Vincent Lecrubier

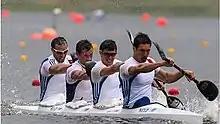
Lecrubier (front) leading the French K-4 during the 2013 World cup

Vincent Lecrubier (born 20 September 1986) is a French sprint canoer who competed from 2003 to 2016.